Oppidum du Fossé des Pandours

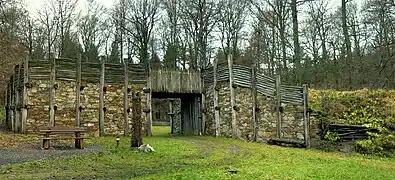
Example of the reconstruction of a pincer gate in Dünsberg, Germany.

This settlement of the Mediomatrici was one their oppida, at about 77 miles from Divodurum Mediomatricorum, their capital. Their territory, spanning approximately 250 km, encompassed at least eight oppida situated along river and road routes. The Fossé des Pandours, due to its considerable size, represents one of the largest oppidum in this area.